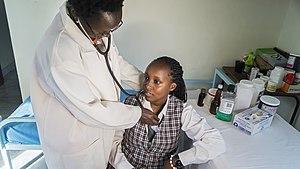
Un infirmier est un professionnel de la santé dont la profession est de délivrer des soins infirmiers.